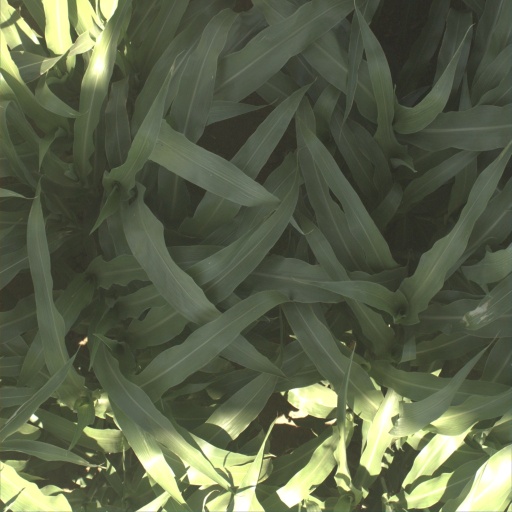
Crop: sorghum